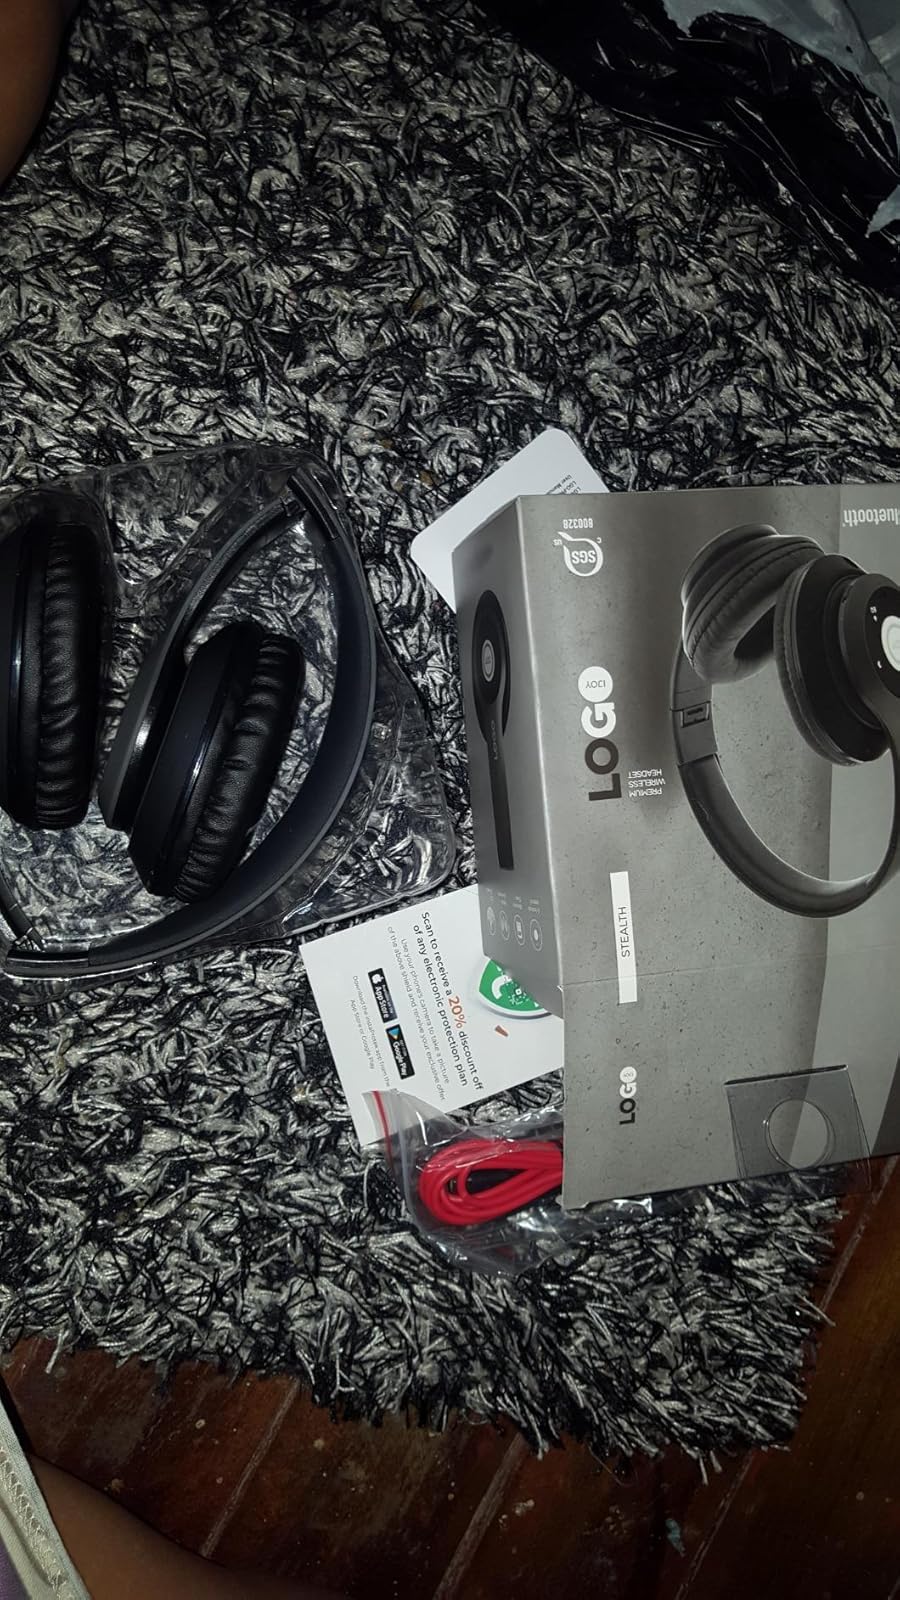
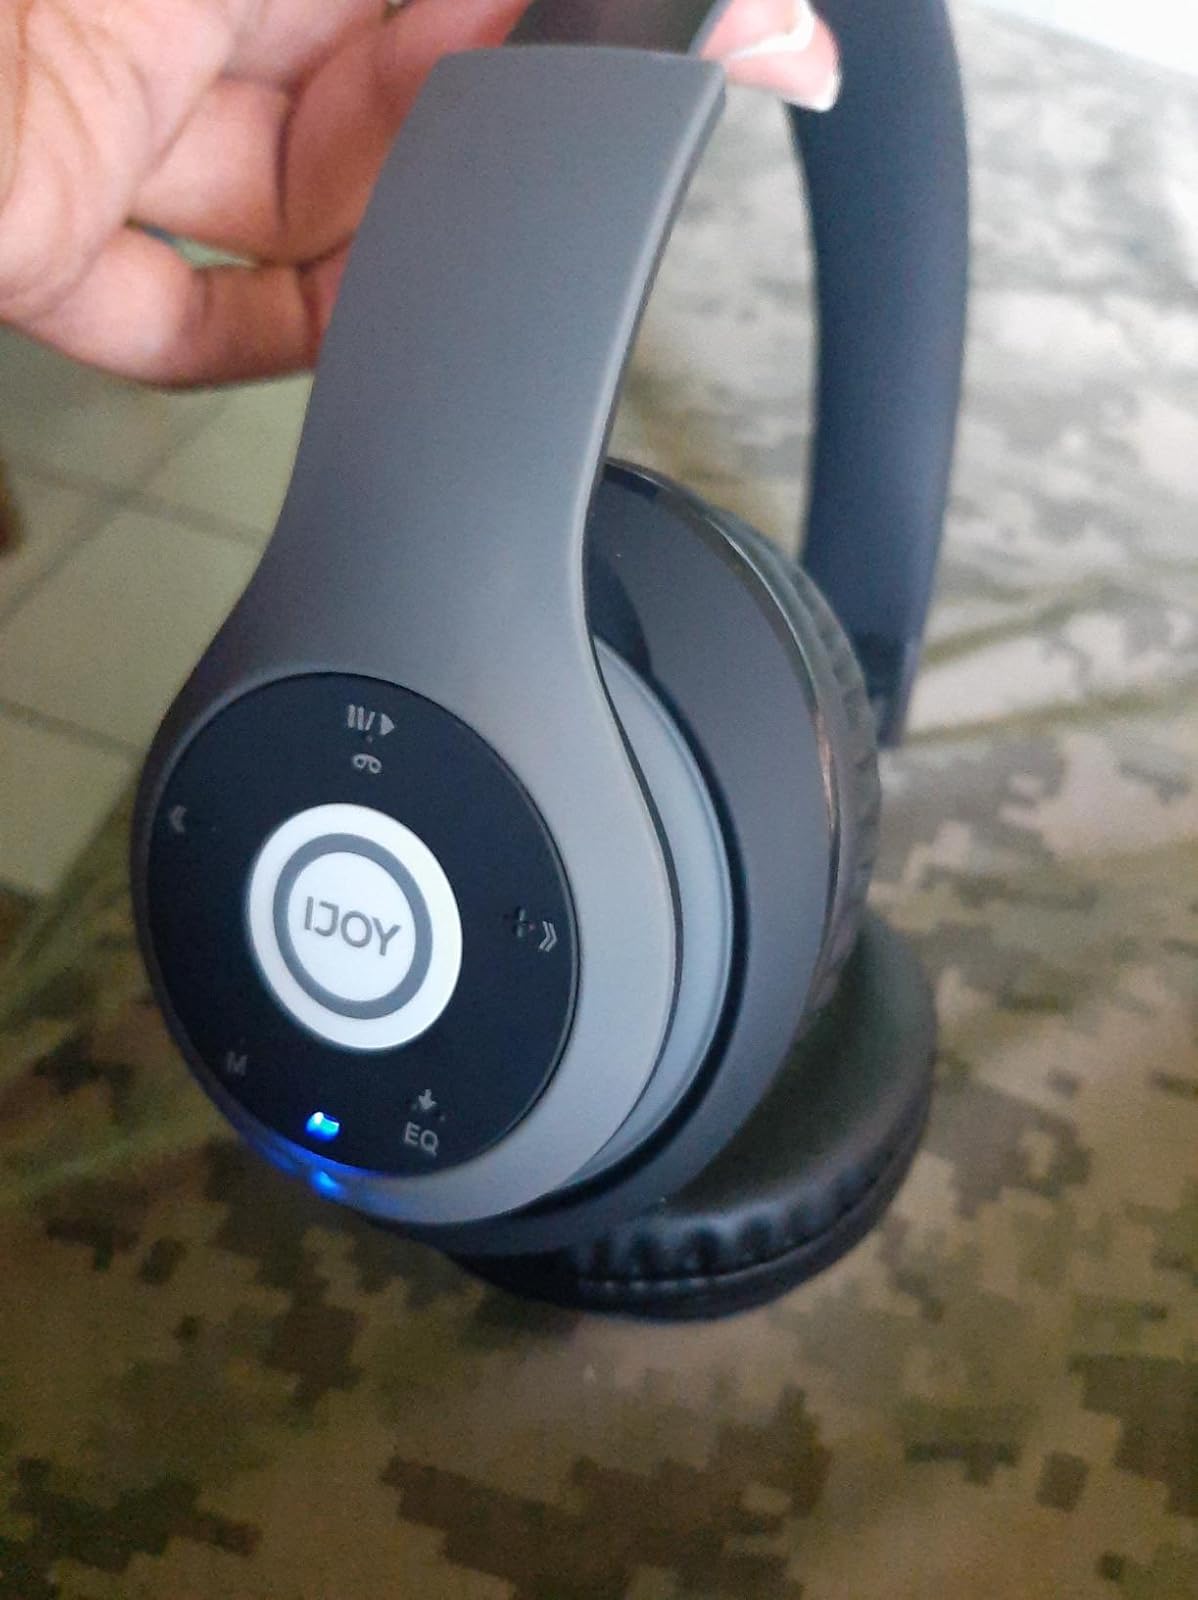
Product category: headphones
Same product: yes